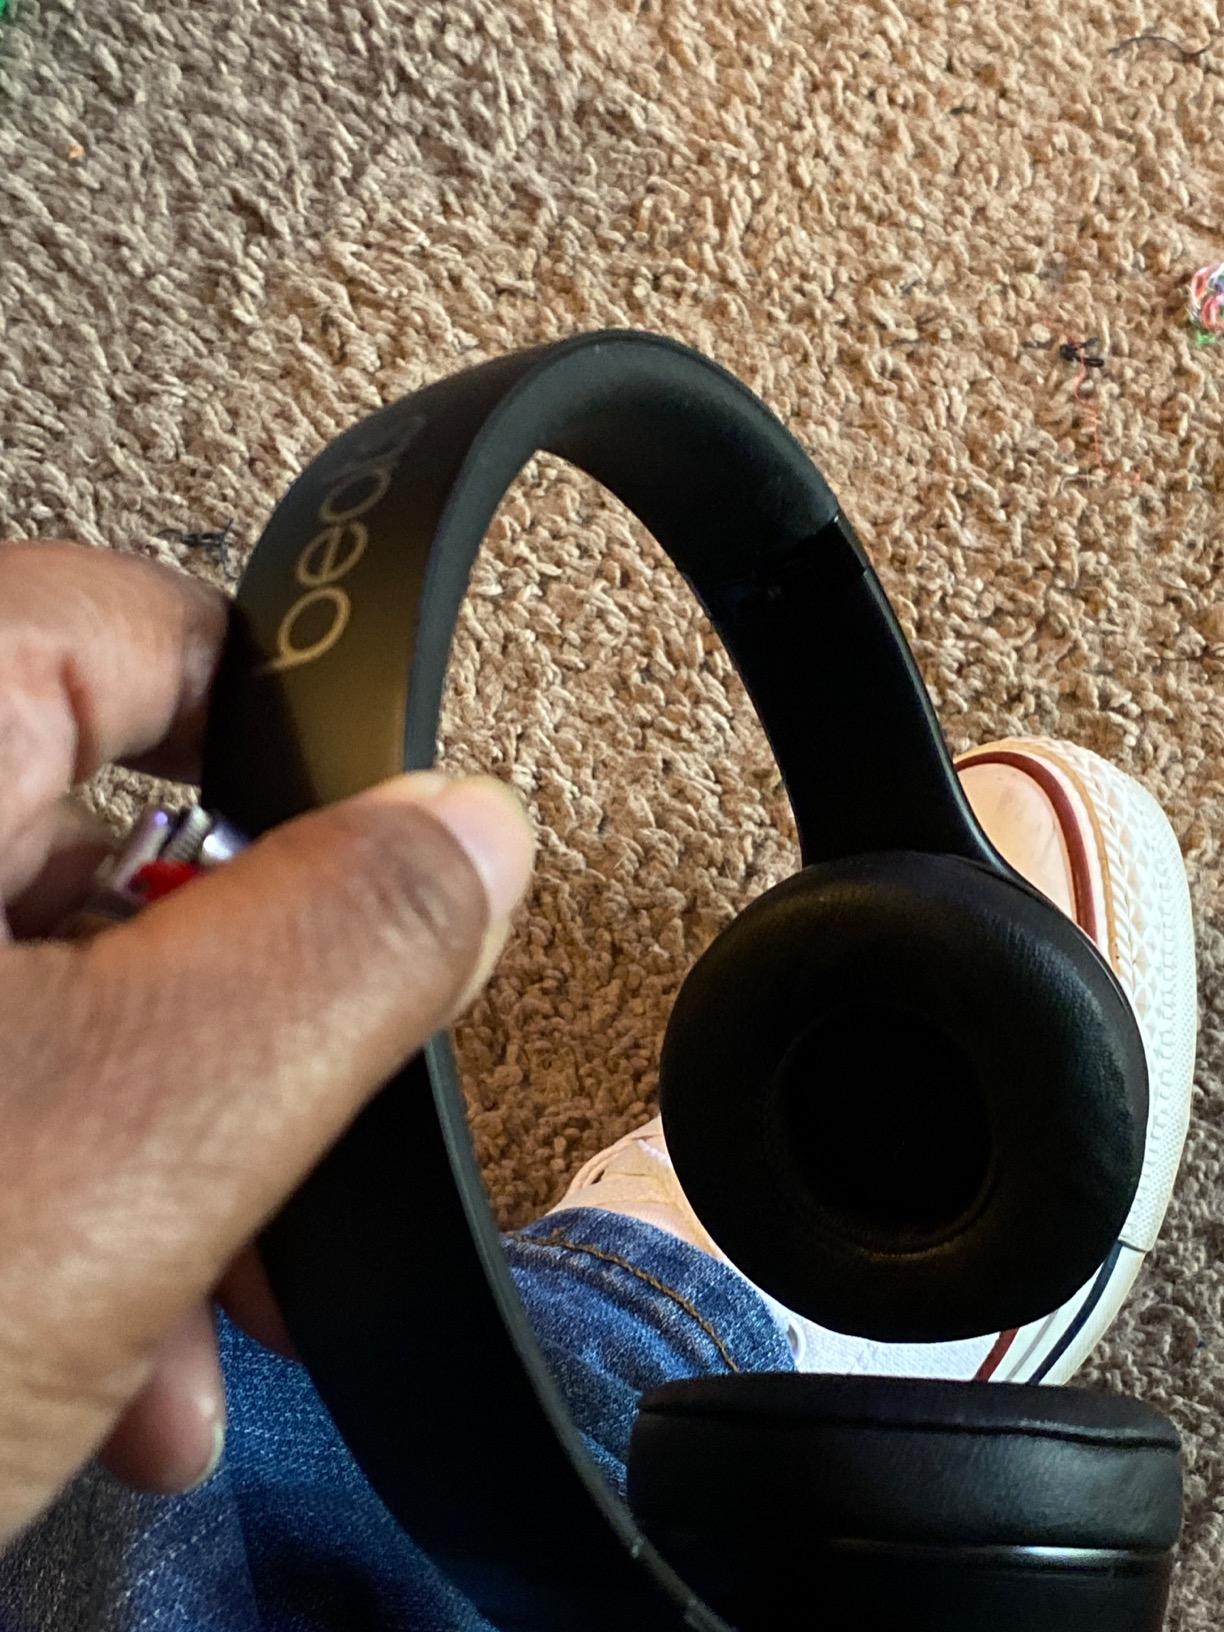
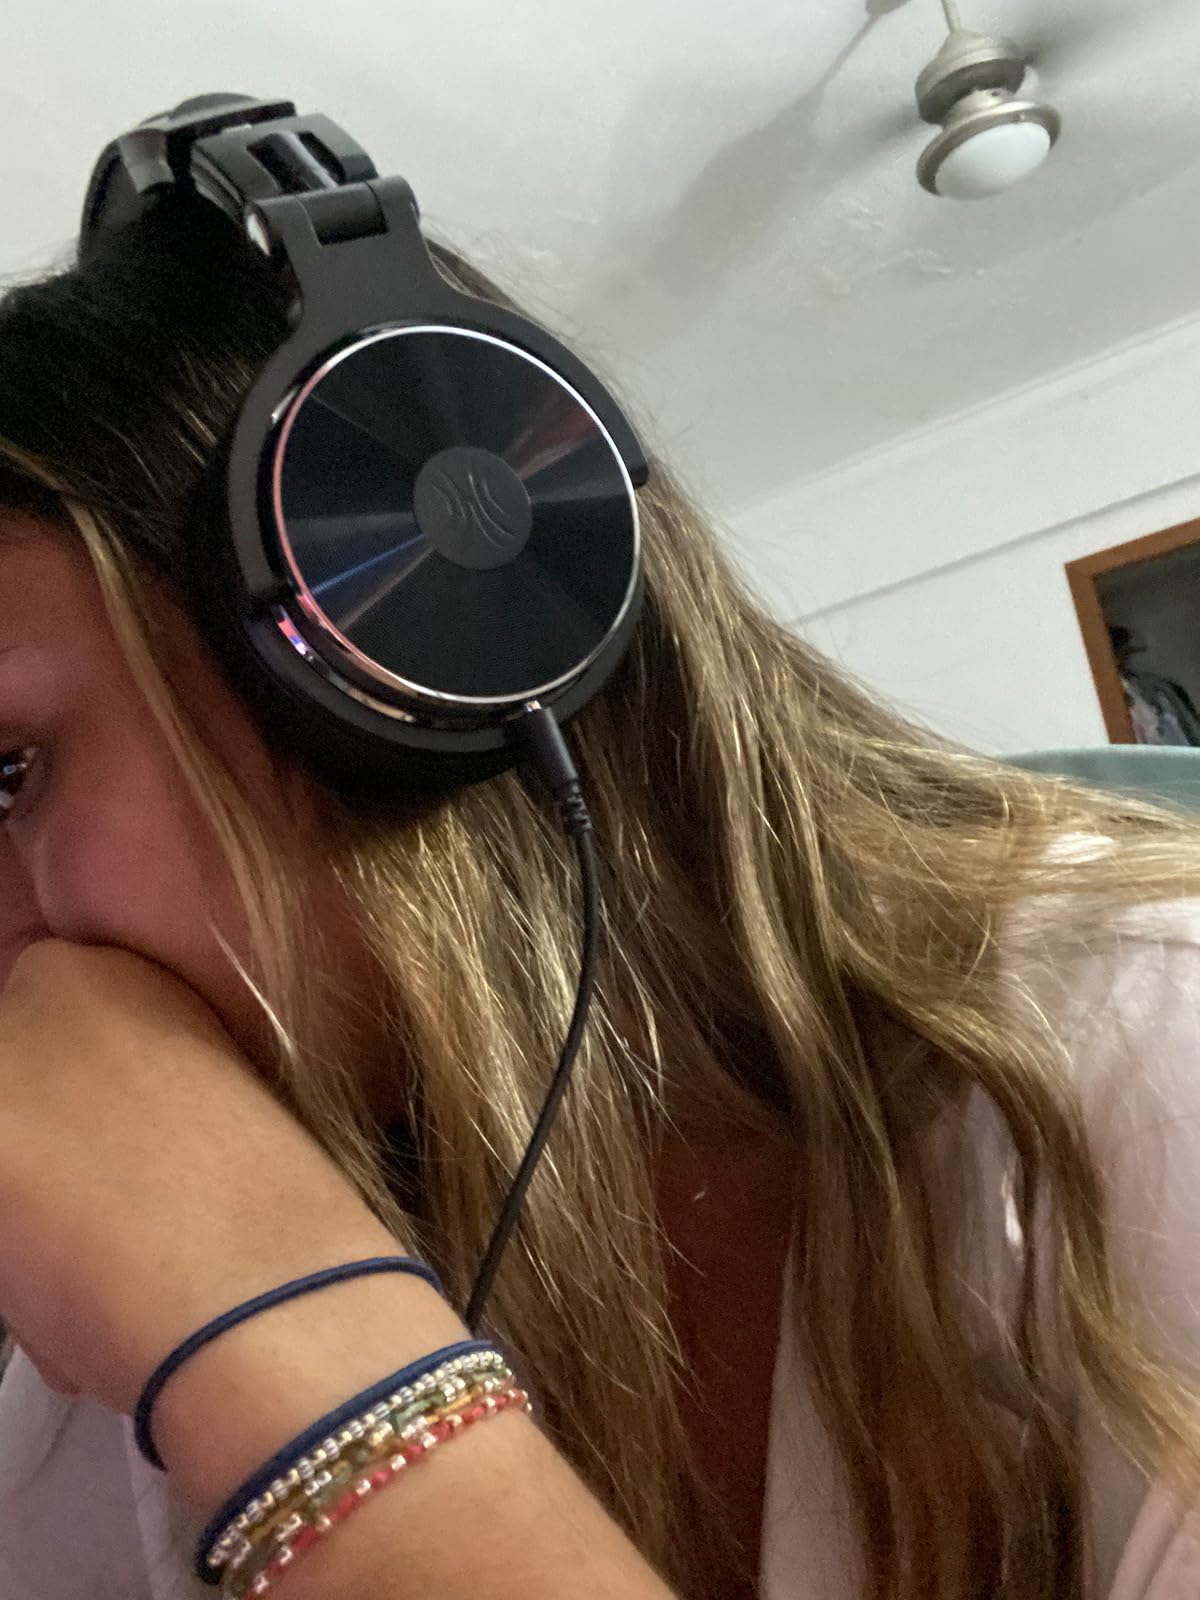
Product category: headphones
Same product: no